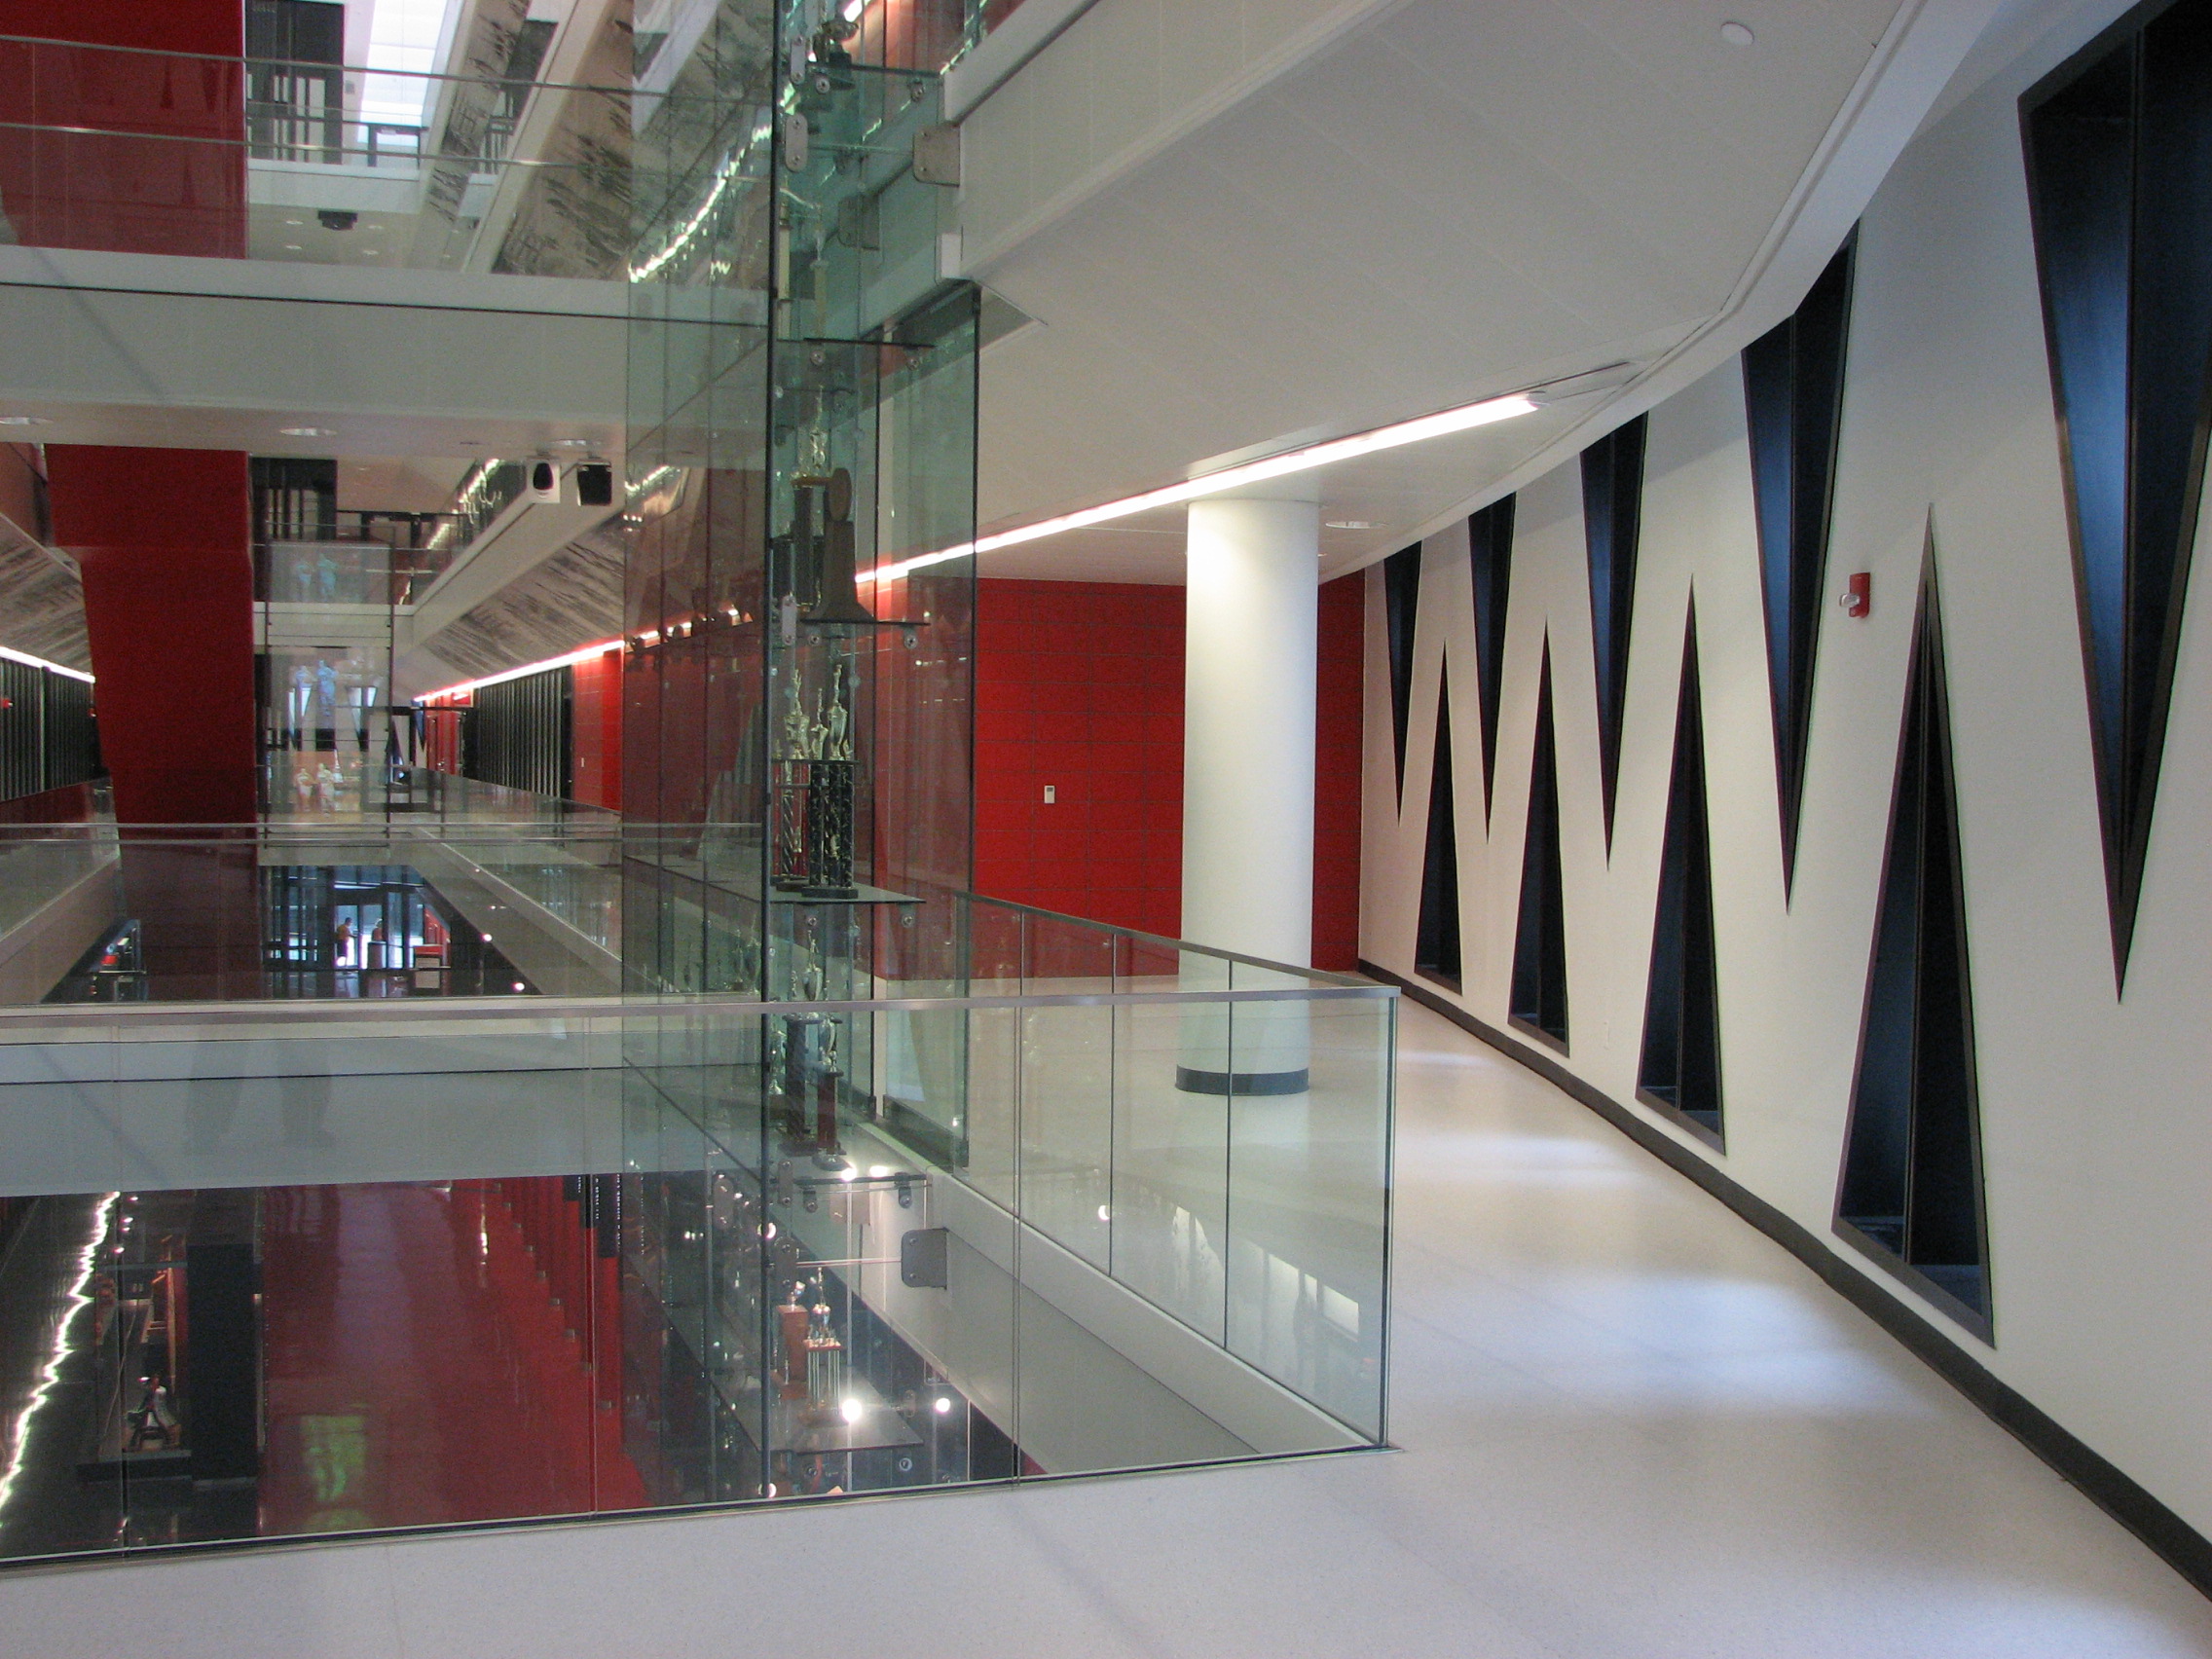
architecture, photography, interior, building, photo, architect, red, canon, interior design, photos, de, is, design, university, ohio, fotografie, campus, tourist attraction, powershot, headquarters, uc, arhitectura, cincinnati, s3, lindnerathleticcenter, tschumi, shopping mall